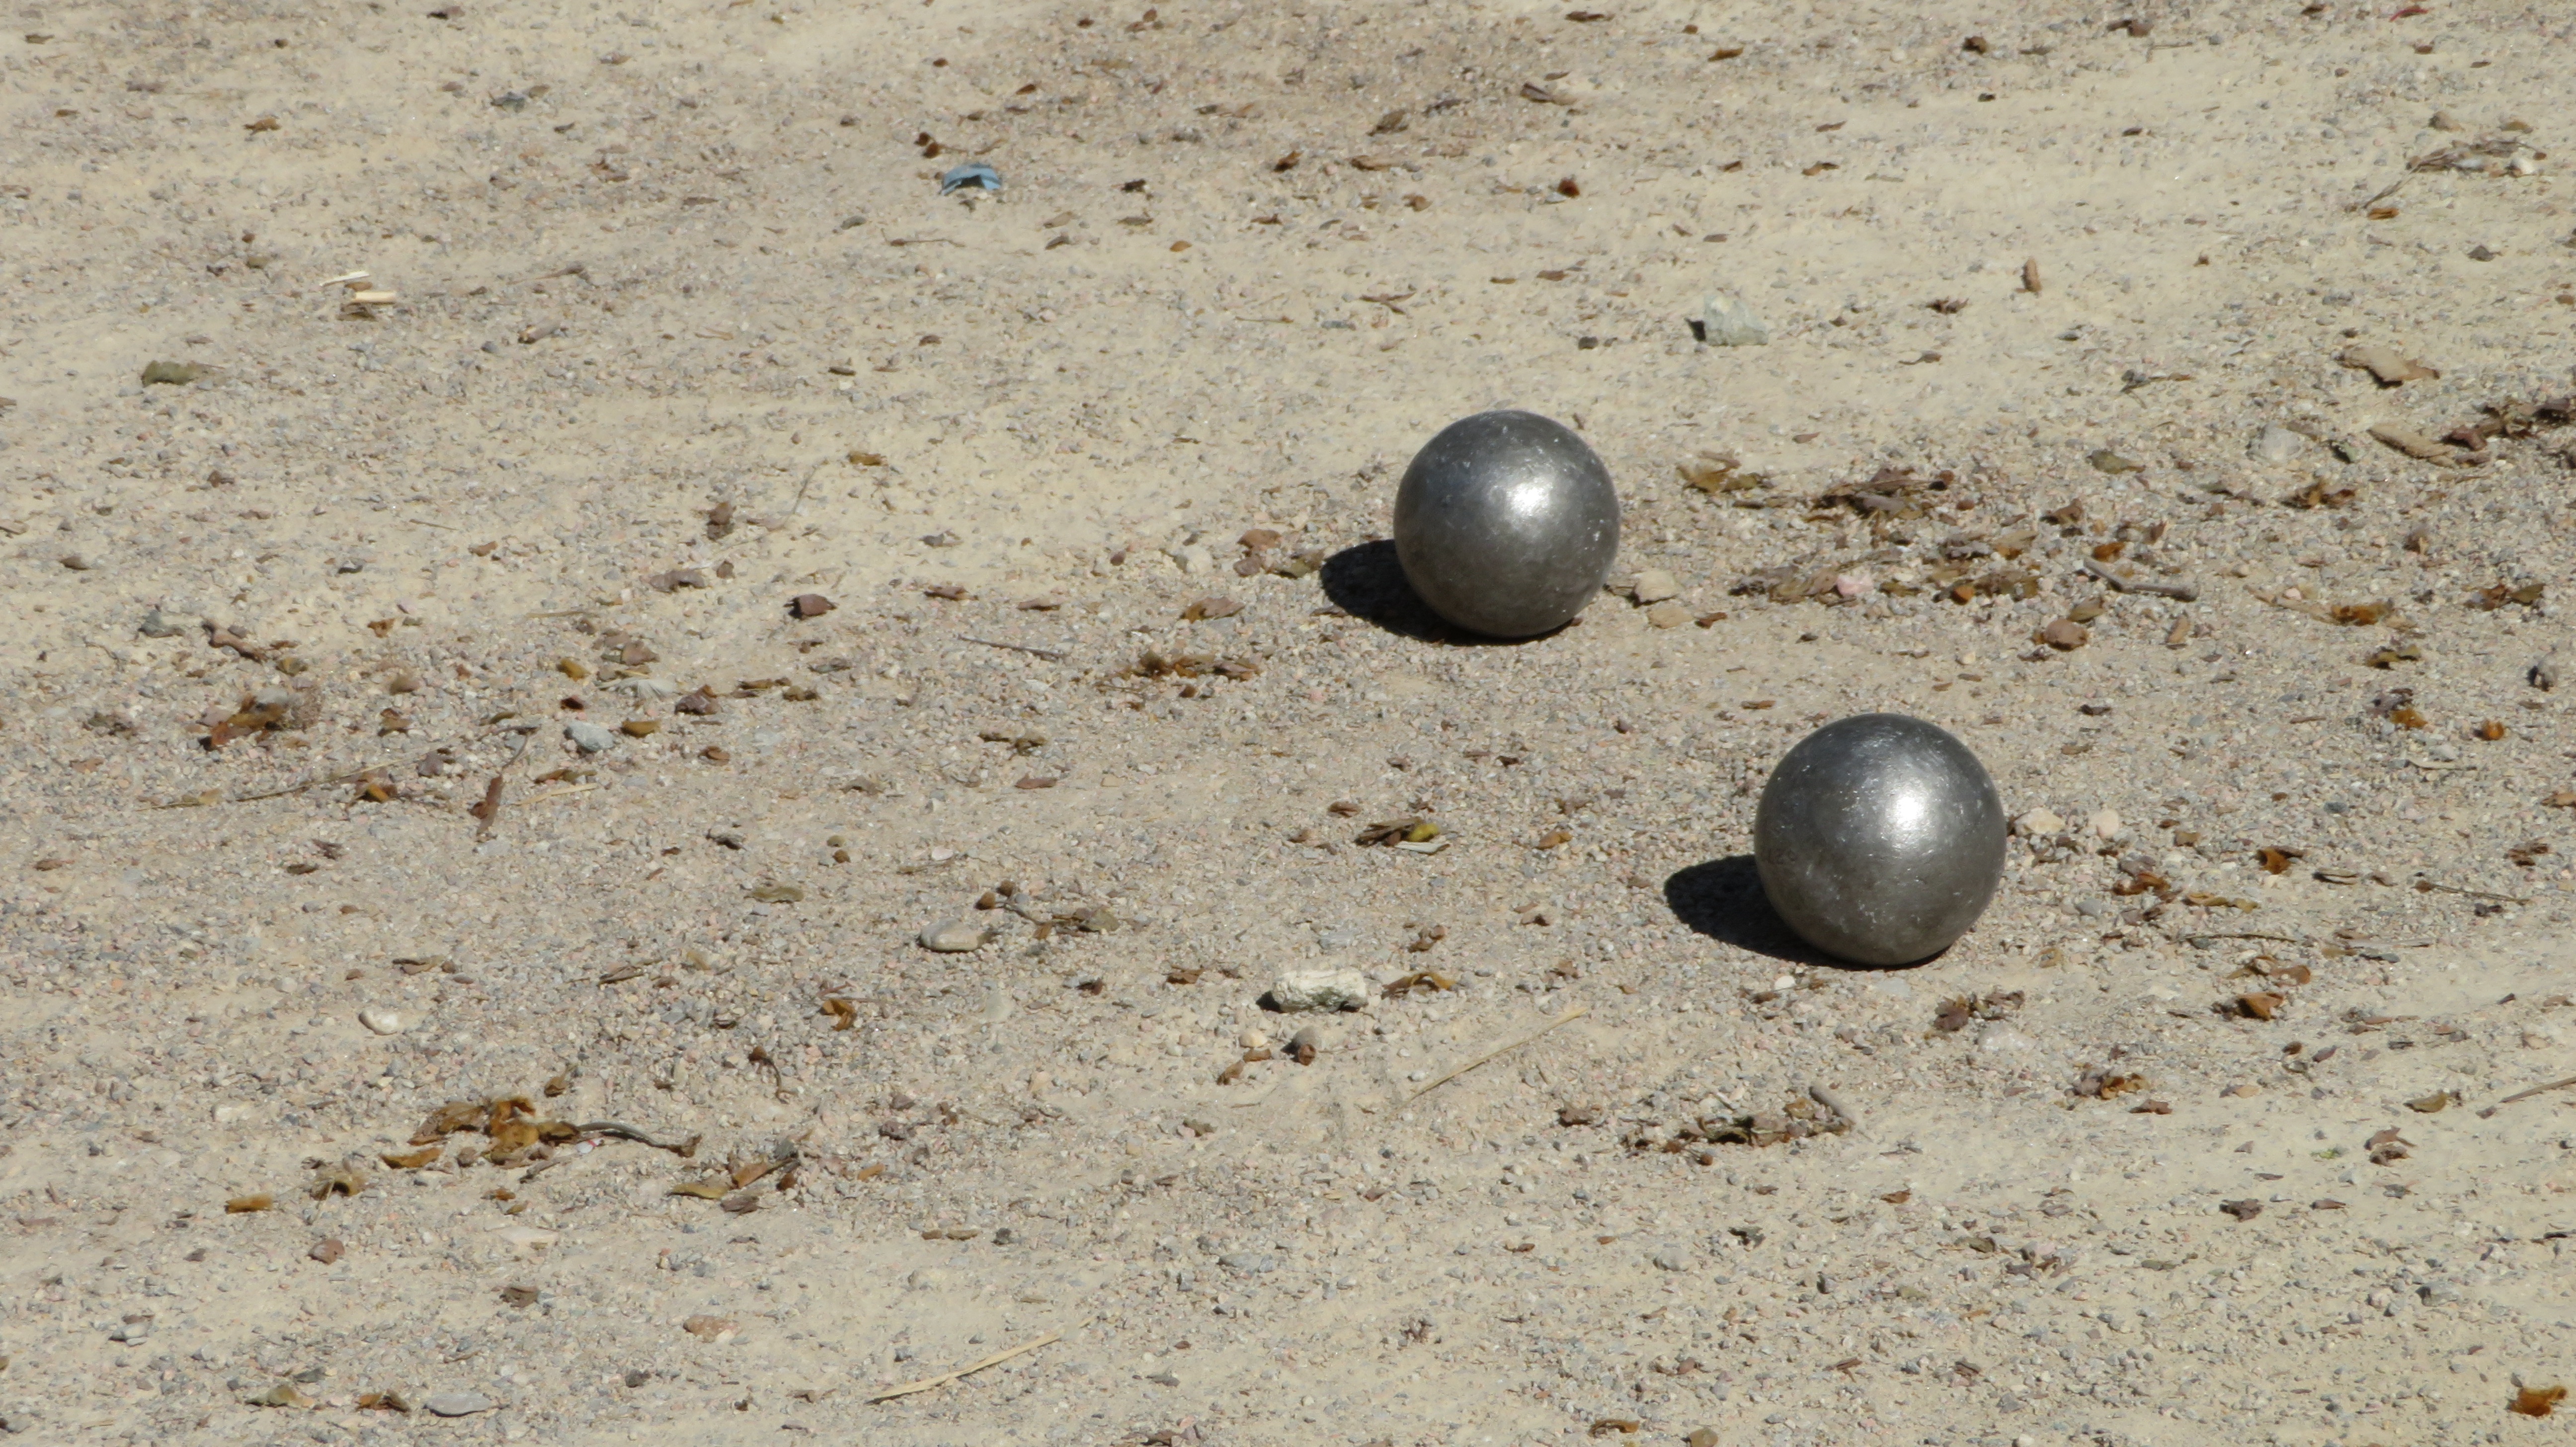
sand, sport, play, france, relax, metal, material, french, silver, ball, balls, shape, pleasure, bocce, pastime, petanque, boule, target sport